Volgograd International Airport

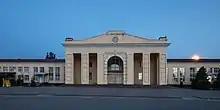
Old terminal building, that was demolished in 2016

In 2016, the new terminal of the airport was opened for international flights. Straight after opening, the first terminal building was demolished to give more space for a new terminal extension that is planned to be equipped with air-bridges. The construction is planned to finish before 9 May, where the terminal will open for passenger service and will integrate with terminal C. The current Soviet-built building (Terminal A) is planned to convert into a bus terminal.